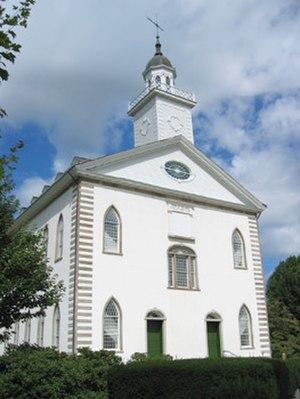
Kirtland est une ville des États-Unis (Ohio), dans le comté de Lake. Cette petite ville est principalement connue pour avoir été le premier centre de rassemblement des mormons de 1831 à 1837 sous la direction de Joseph Smith.